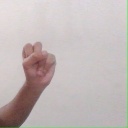
अक्षर: स